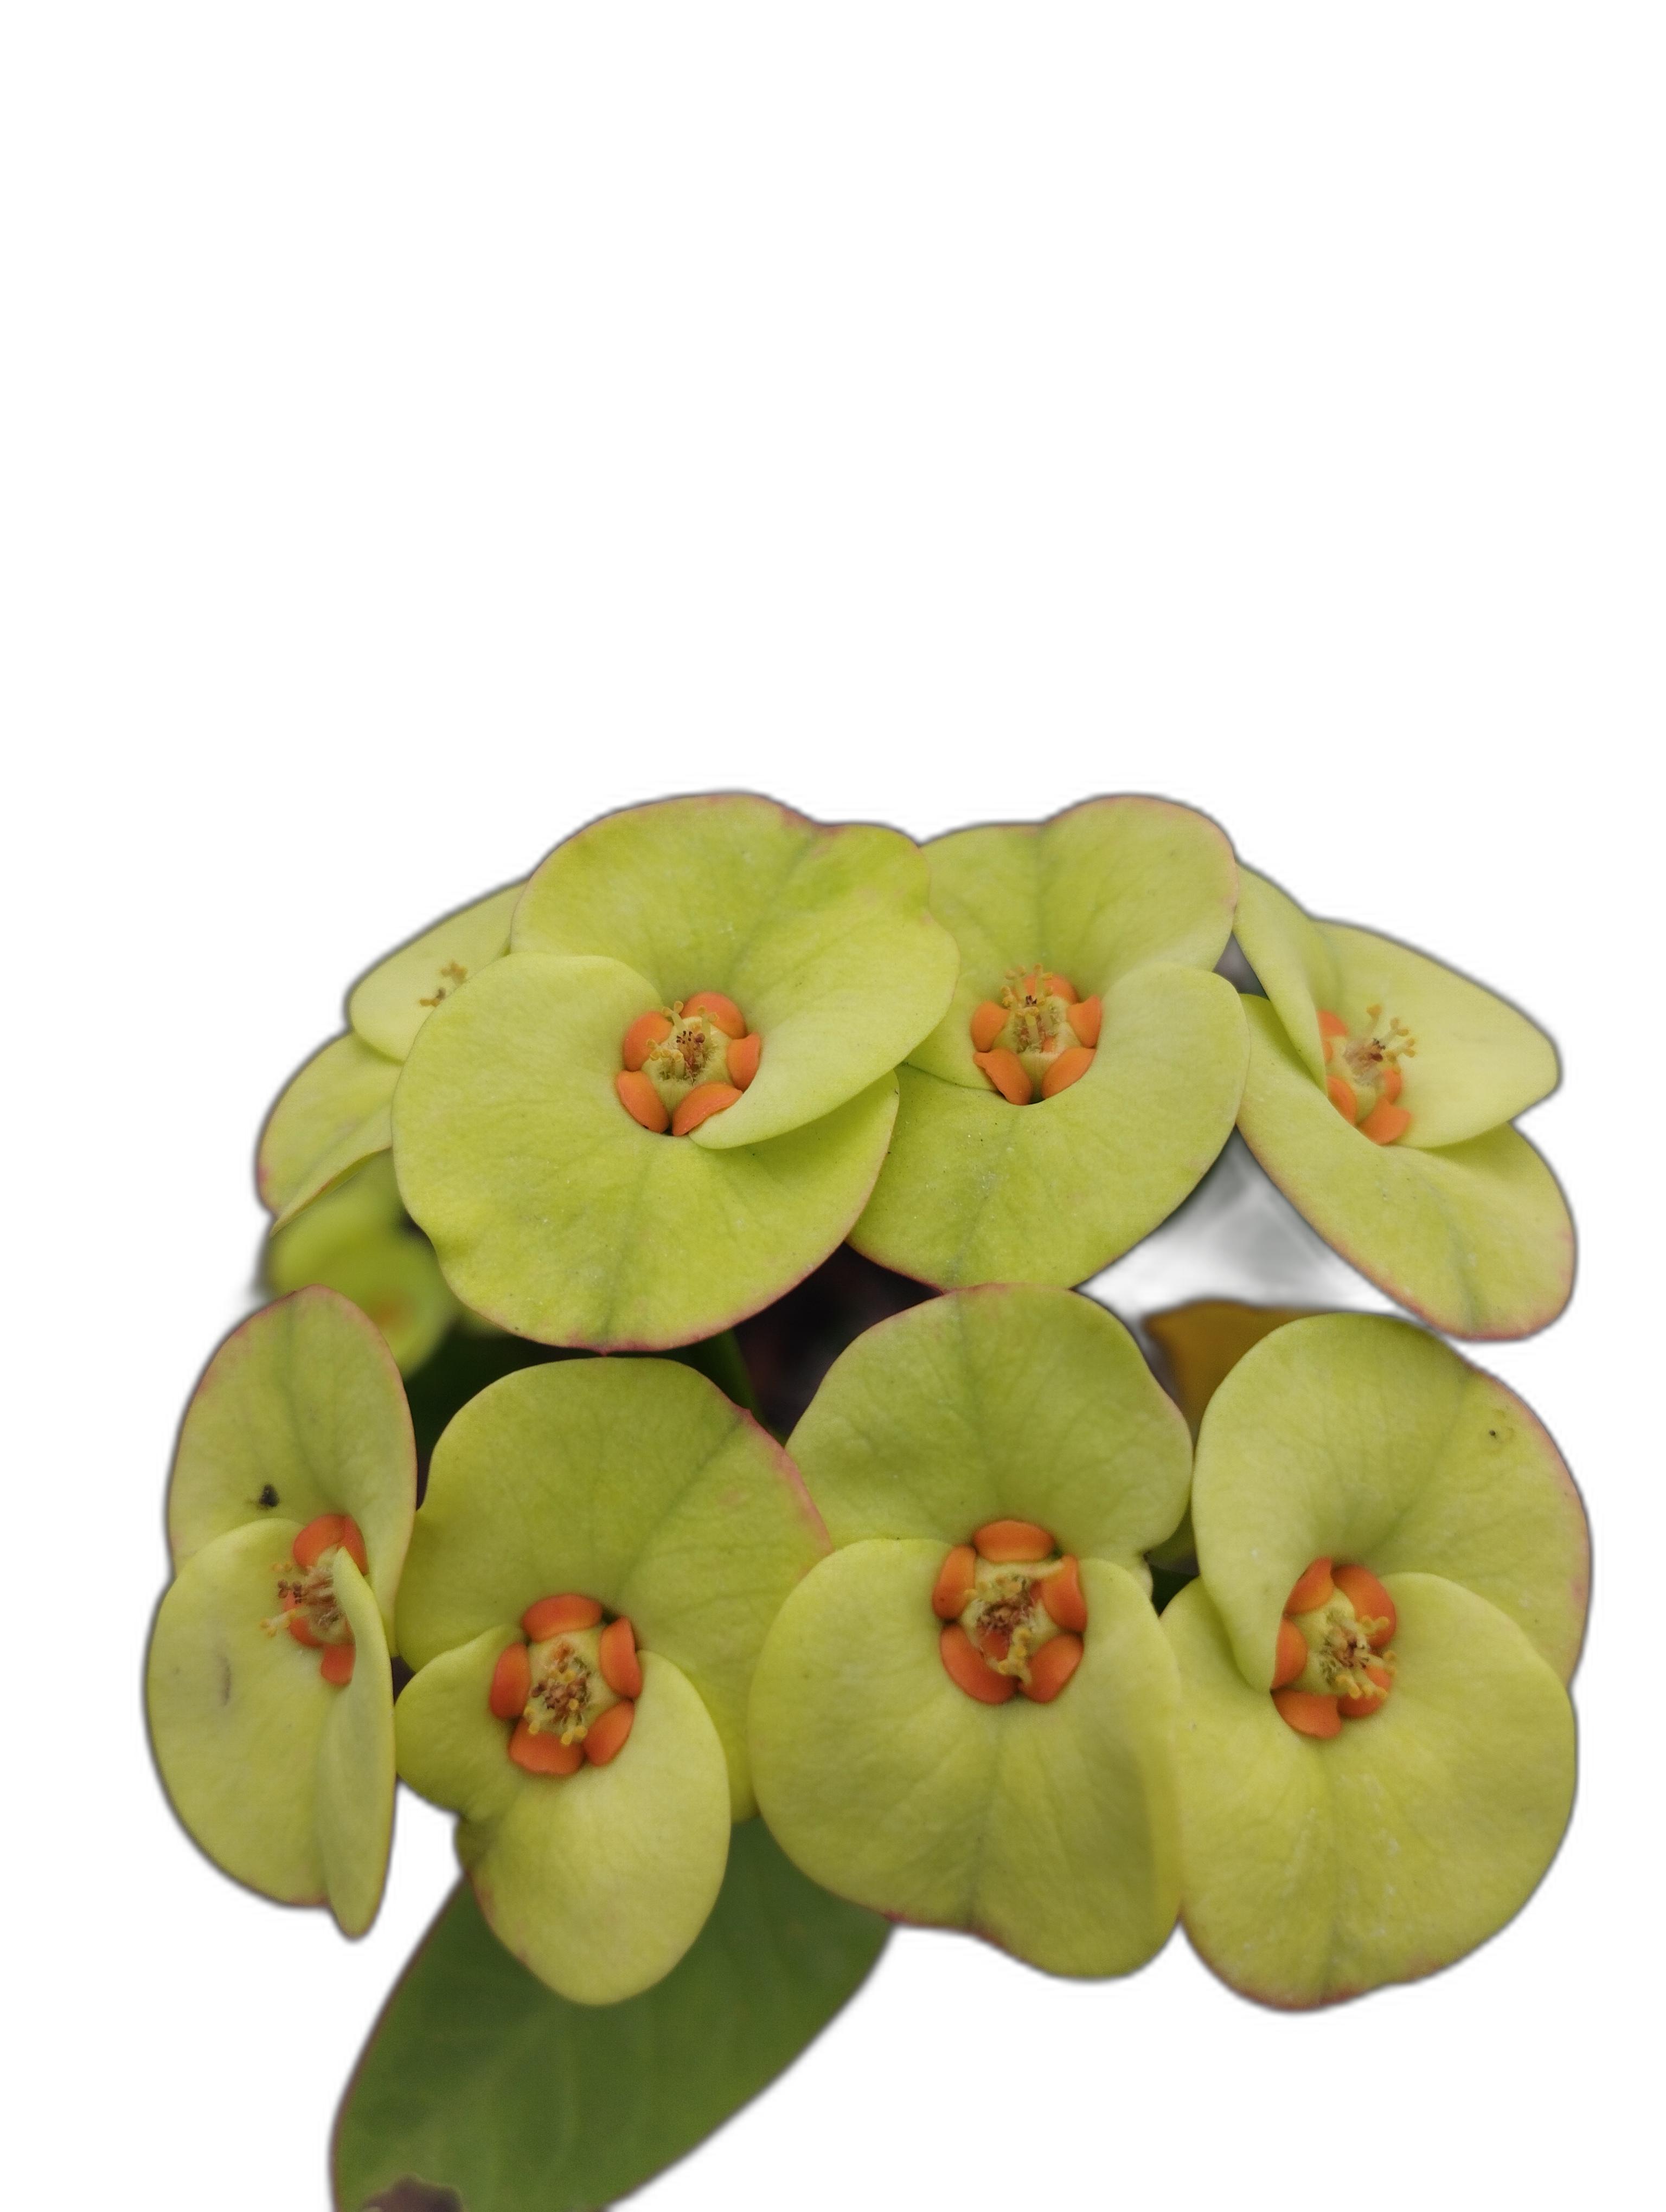
Label: Crown of thorns